Nelapattu Bird Sanctuary

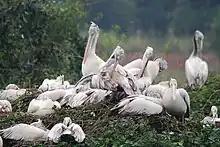
Spot-billed pelicans ("Pelecanus philippensis") at Nelapattu Bird Sanctuary

Nelapattu Bird Sanctuary is a bird sanctuary in Tirupati district, Andhra Pradesh, India, near the village of Nelapattu. It has an area of 458.92 hectares. It is an important breeding site for spot-billed pelicans ("Pelecanus philippensis").